Pramatha Nath Bose

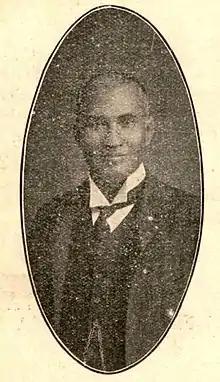
P N Bose in 1913

Pramatha Nath Bose (12 May 1855 – 1934) was a pioneering Indian geologist and paleontologist. Bose was educated at Krishnagar Government College and later at St. Xavier's College of the University of Calcutta when he obtained a Gilchrist scholarship to study in London in 1874. He graduated in 1877 and went on to study at the Royal School of Mines in London and excelled in biology and paleontology. During his study at Cambridge he became a friend of Rabindranath Tagore. He was one of the early Indians to join the Geological Survey of India as a graded officer. His initial work was on the Siwalik fossils. He is credited with the setting up of the first soap factory in India and was instrumental in the setting up of Jamshedpur by writing to J. N. Tata about the rich iron ore reserves.